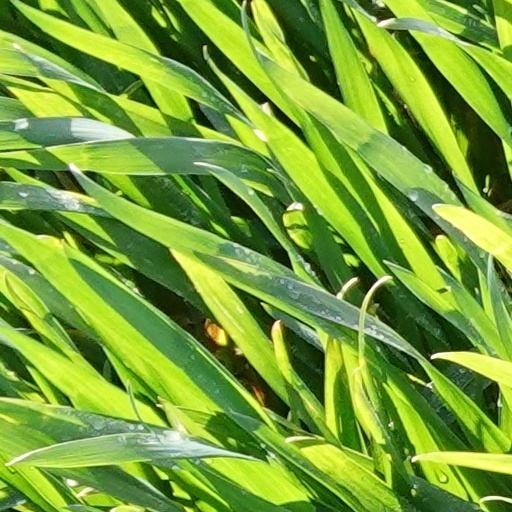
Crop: wheat